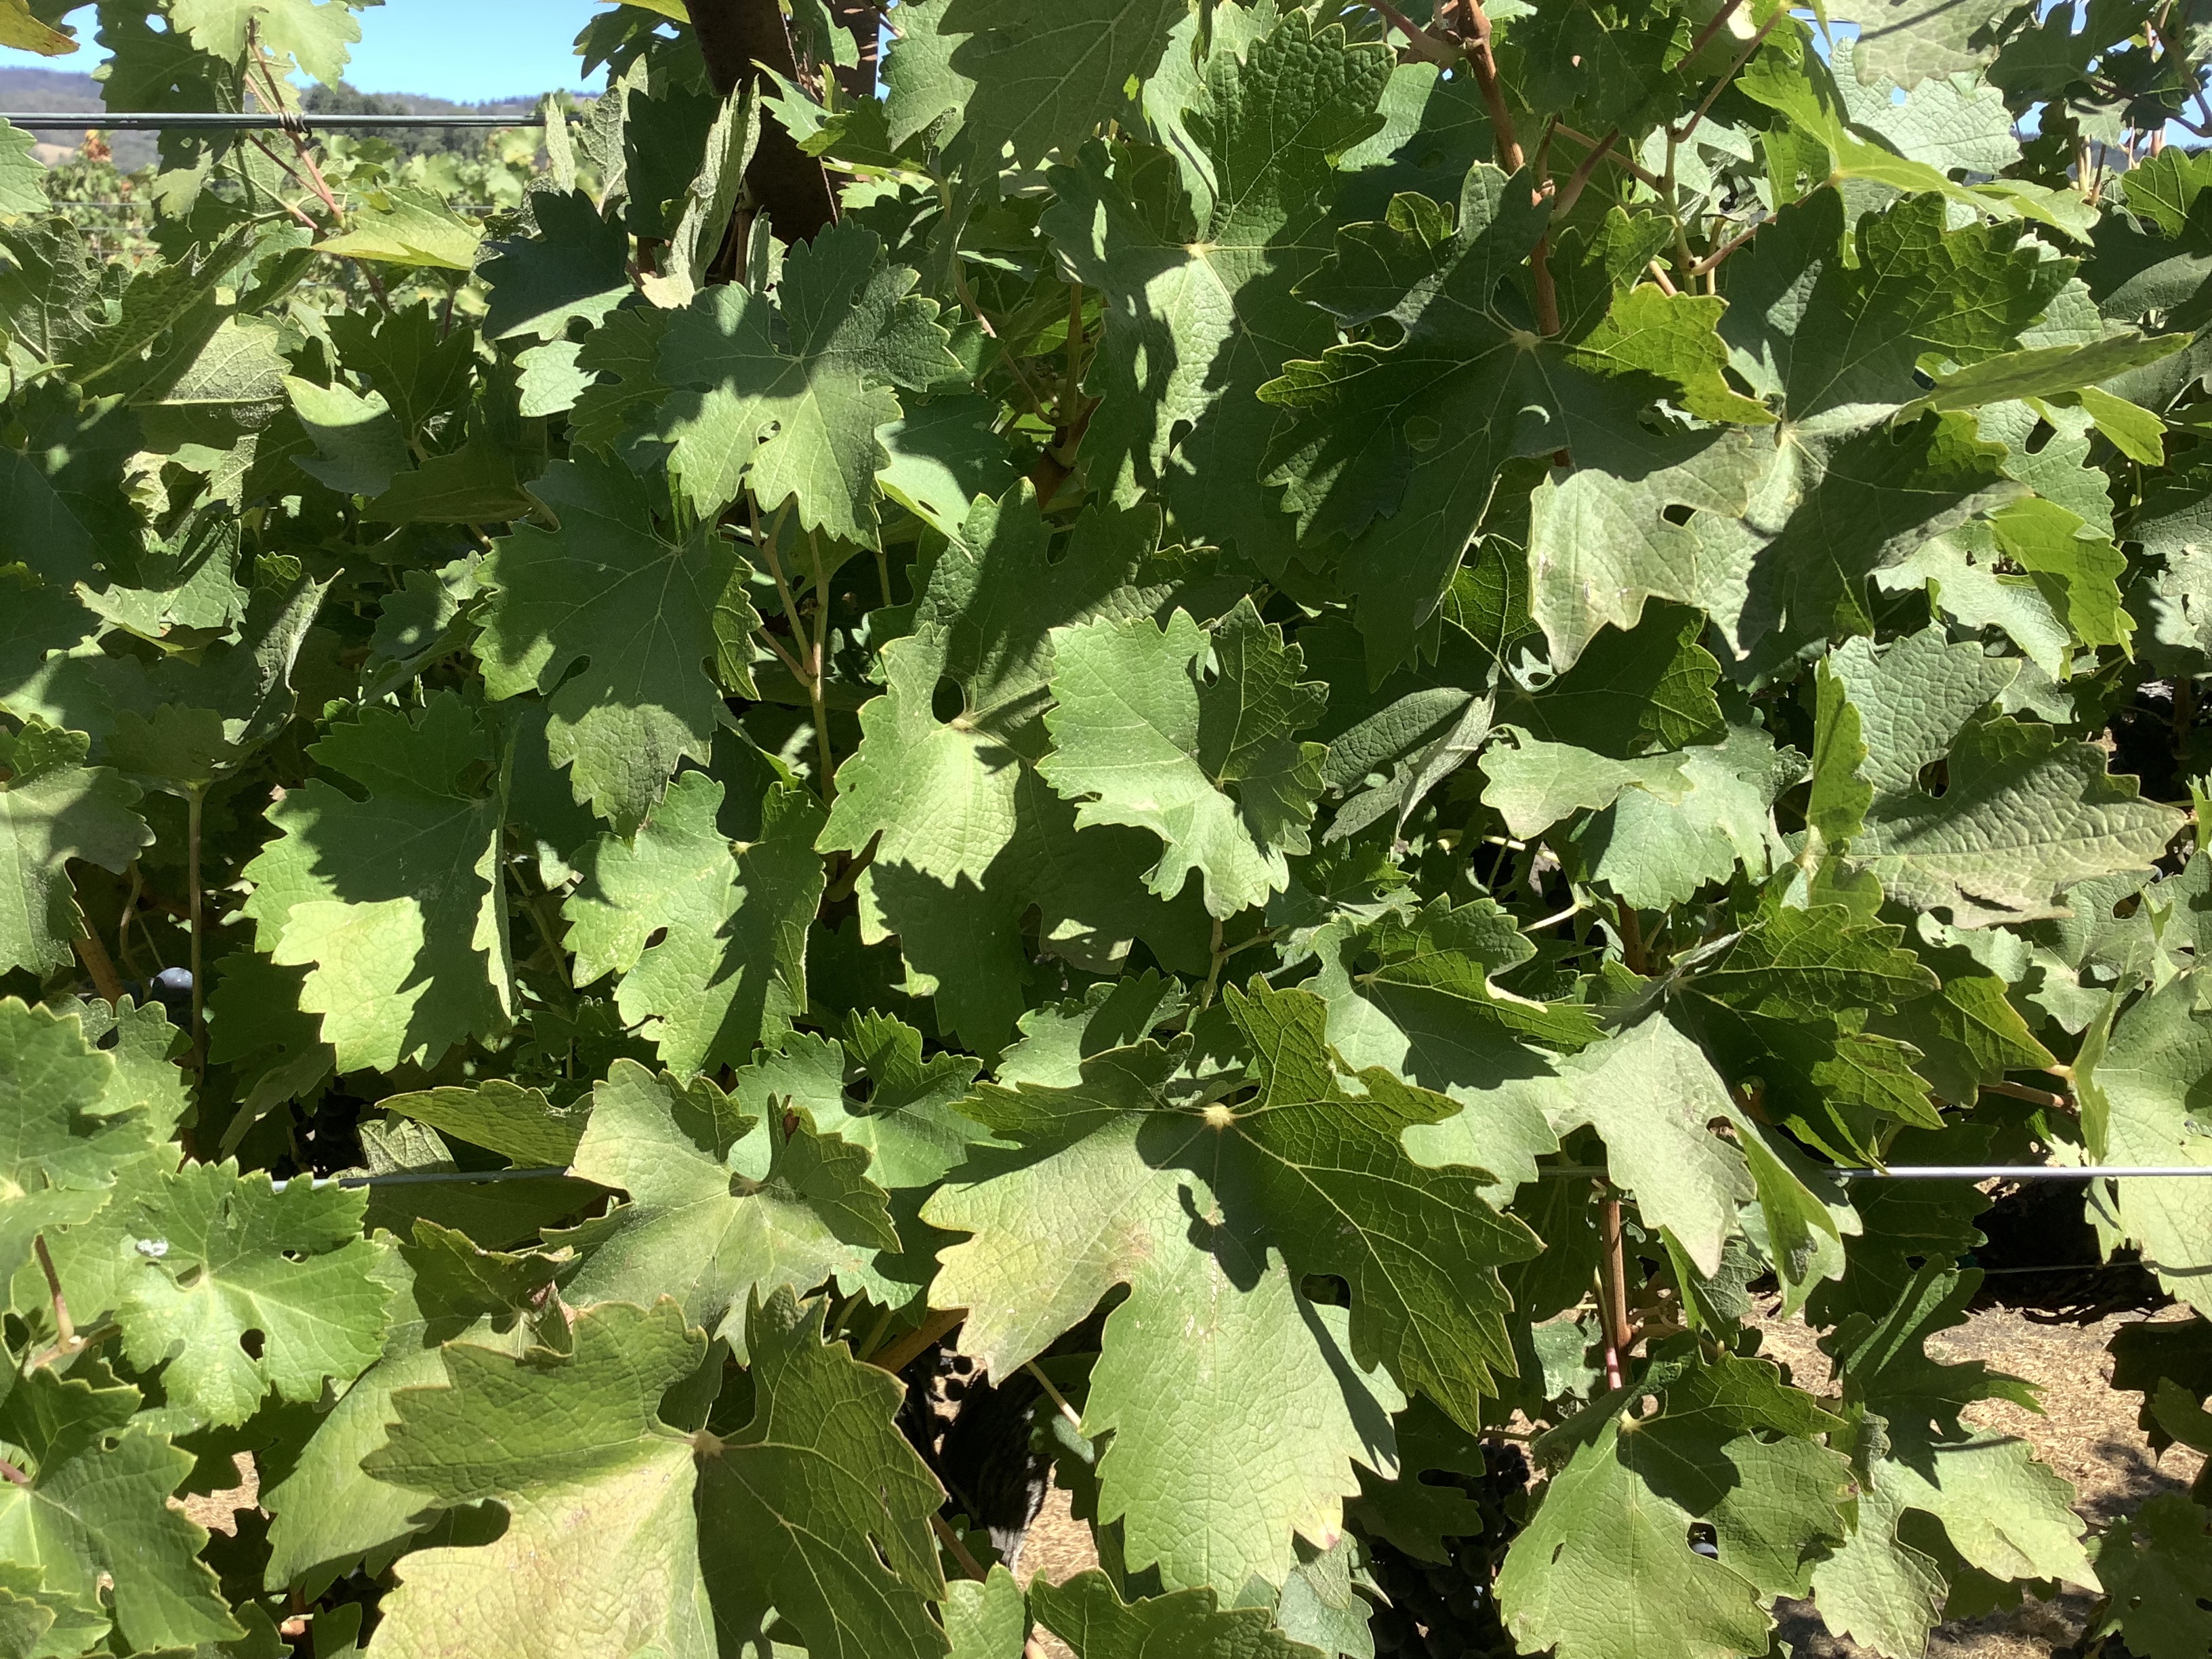
Label: No Virus